Shrewsbury and Birmingham Railway

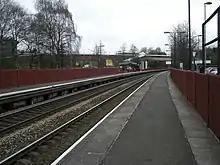
Telford Station

In 1858 the GWR built a large goods depot at Herbert Street, Wolverhampton, near the Victoria Basin. In broad gauge days it was used as the transshipment shed at the break of gauge.